Scheldeprijs

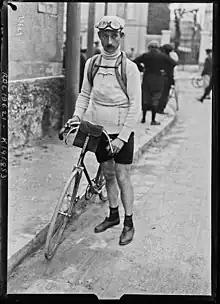
Frenchman Maurice Léturgie won the inaugural Scheldeprijs in 1907.

Since 2021, a women's edition of Scheldeprijs is held on the same day as the men's race, starting and finishing in Schoten, approximately 136 kilometres in distance. Lorena Wiebes won the inaugural edition.